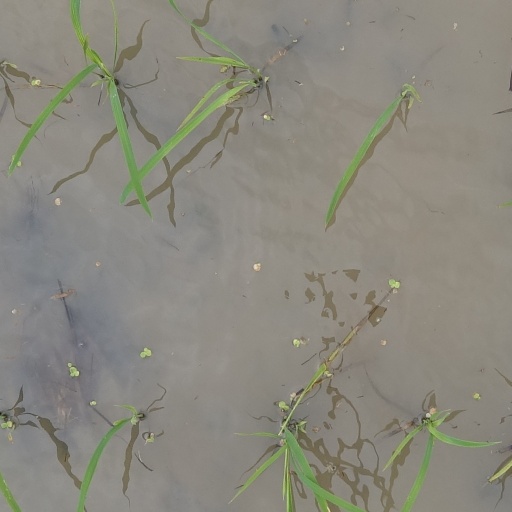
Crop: rice